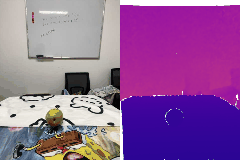
Label: pear